BMW New Six

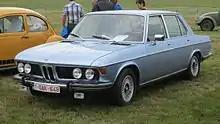
BMW 2800 (E3) "New Six" sedan/saloon

After a long hiatus, BMW decided to develop a six-cylinder car in the early 1960s. Work on what was to become the E3 commenced in 1965. The engine was based on the existing M10 inline 4s, sharing their overall layout, though not merely adding two cylinders. The design team was led by Wilhelm Hofmeister, with some detail work executed by Italy's Bertone and Michelotti studios. A goal was to offer more passenger space and comfort than the earlier, somewhat smaller New Class saloons had. The new sedan was noticeably a "driver's car", focusing on the front-seat occupants, and the smaller E9 coupé was more of a 2+2 than a full four-seater.